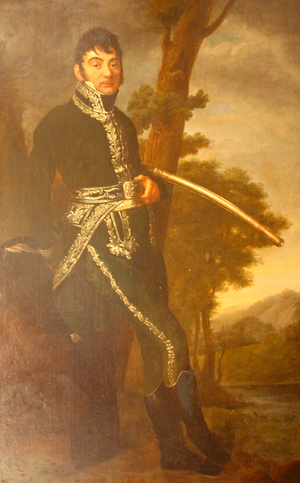
Portrait de Ferdinand Charles Joseph del Marmol
La famille del Marmol est une famille contemporaine de la noblesse belge originaire d'Espagne. Là où la publication belge la plus récente sur les anciennes familles de Belgique fait remonter sa filiation suivie à Lorenzo del Marmol, époux de Juana de Plasencia, père de Pedro del Marmol, greffier à la chancellerie de Grenade puis au Conseil Royal à Madrid, des publications espagnoles récentes remontent deux générations plus loin à Alfonso de Toledo qui habitait la Juderia de Tolède et était médecin du roi Jean II de Castille. En Espagne, les membres de la famille del Marmol firent carrière dans l'administration, l'armée et l'église.